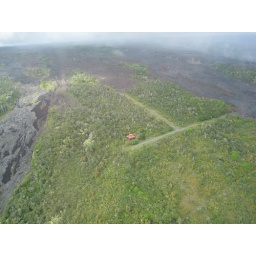
lodge in a spot of green in the middle of a lava field